International Rice Festival

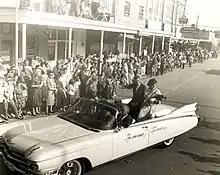
John F. Kennedy and Jacqueline visiting in 1959, while seated in a Cadillac Eldorado Biarritz convertible

This festival went on hiatus in 2020 due to the COVID-19 pandemic and returned in 2021.